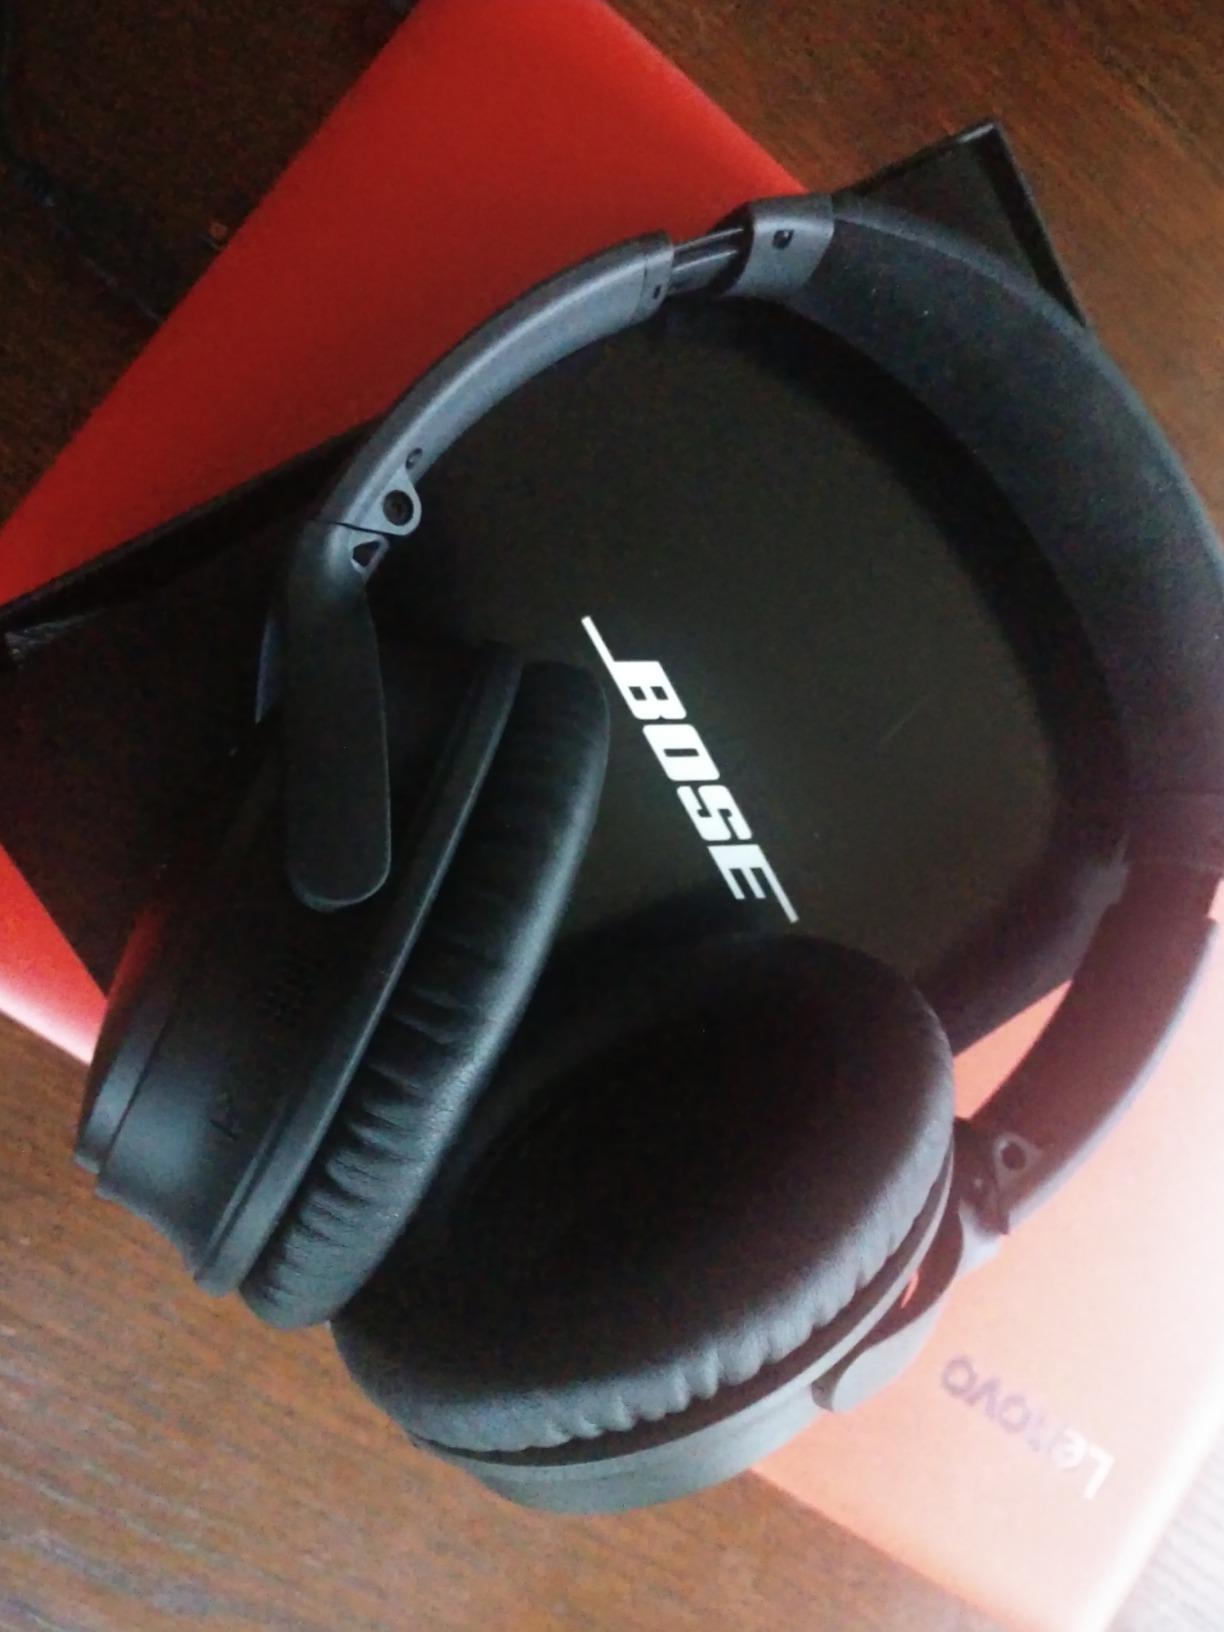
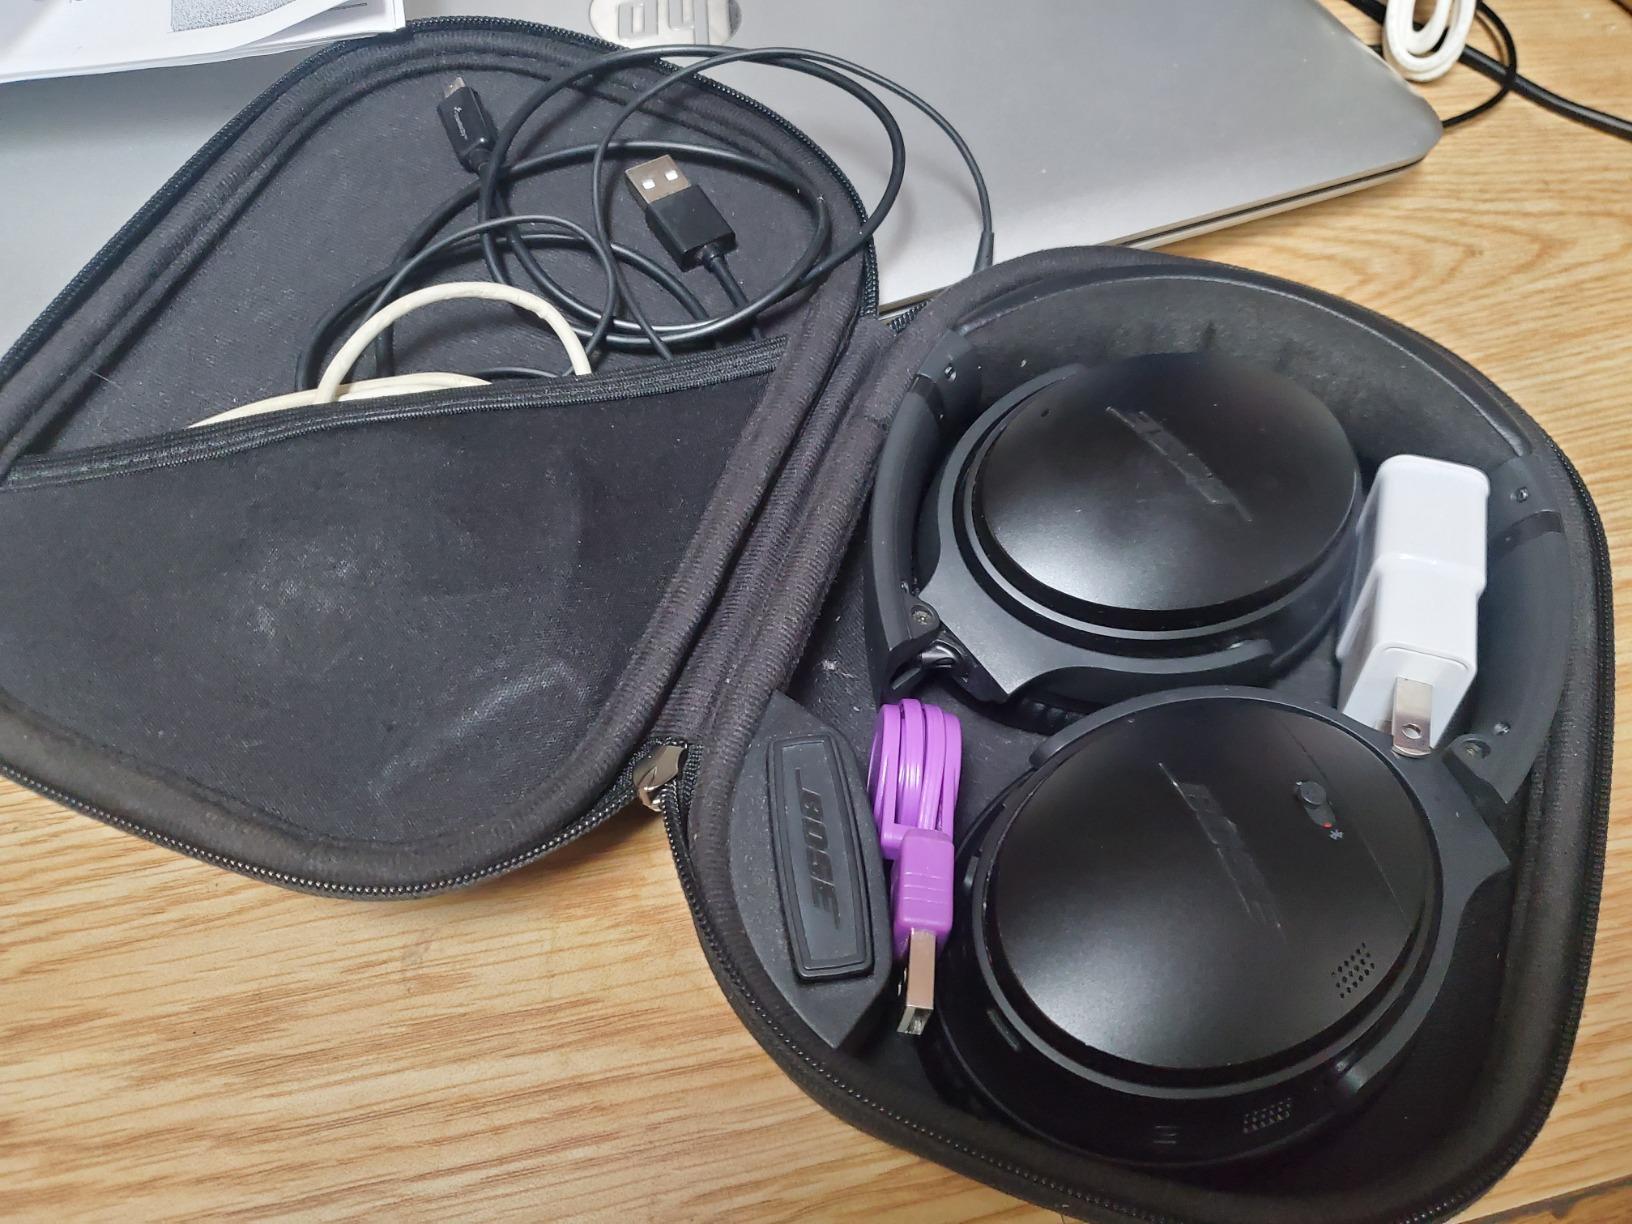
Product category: headphones
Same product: yes